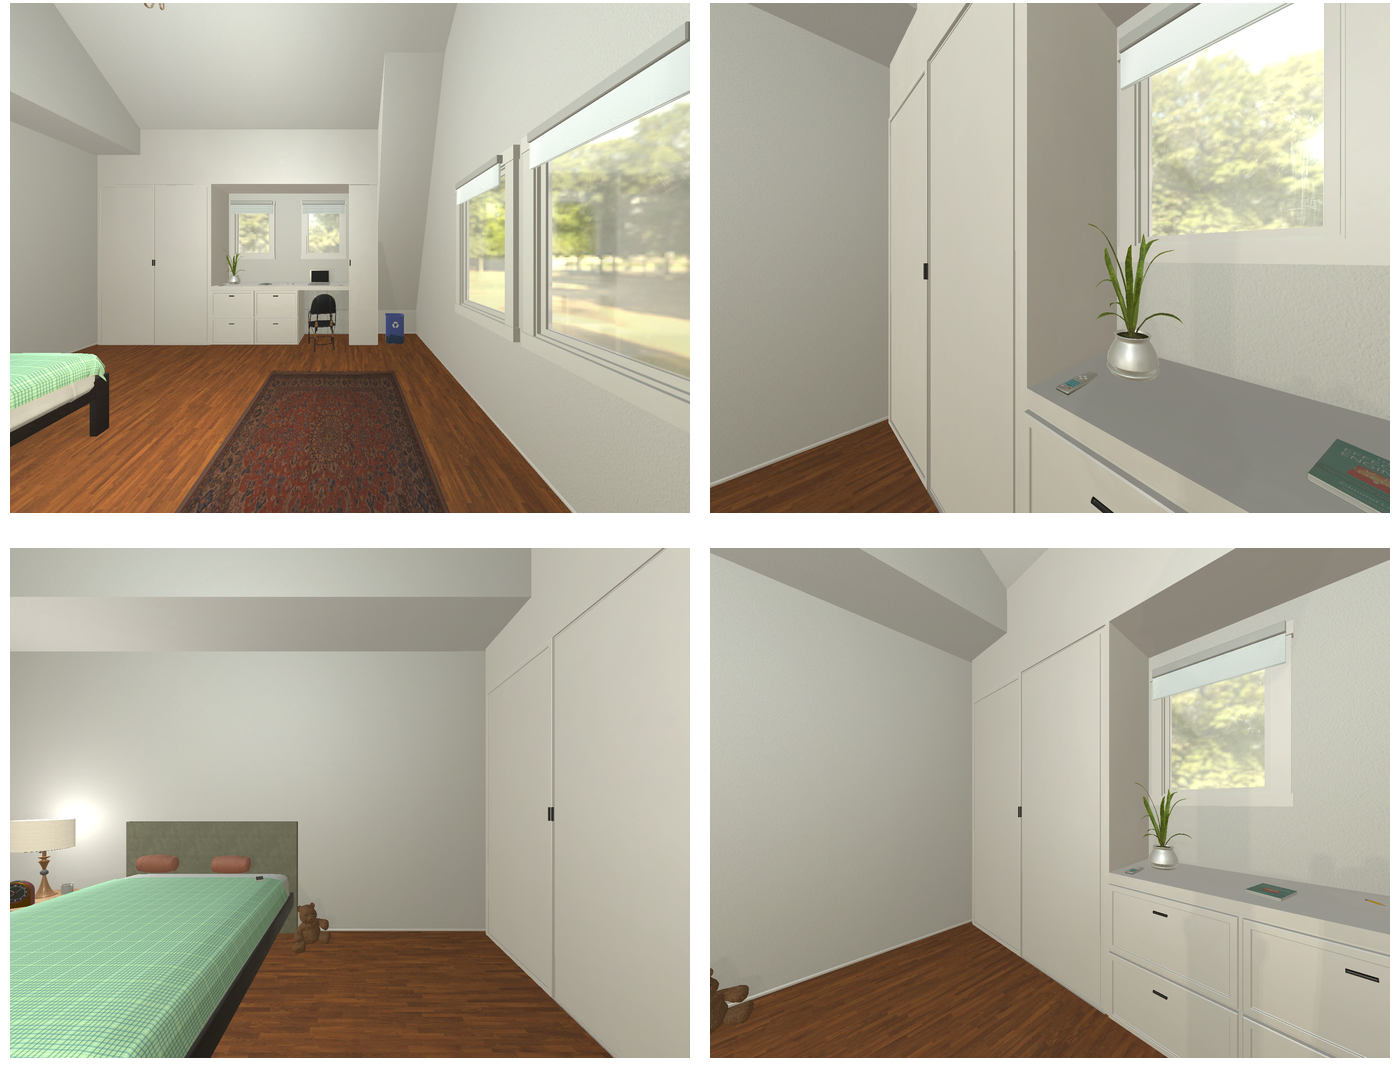Task instruction: Open the cabinet.
Answer: {"task_instruction": "Open the cabinet.", "nodes": ["handle1", "handle2", "cabinet"], "edges": [{"functional_relationship": "openorclose", "object1": "handle1", "object2": "cabinet", "spatial_relations": ["in_front_of", "close", "left_of"], "is_touching": true}, {"functional_relationship": "openorclose", "object1": "handle2", "object2": "cabinet", "spatial_relations": ["in_front_of", "left_of", "close"], "is_touching": true}], "action_type": "pull", "function_type": "open_close_control"}